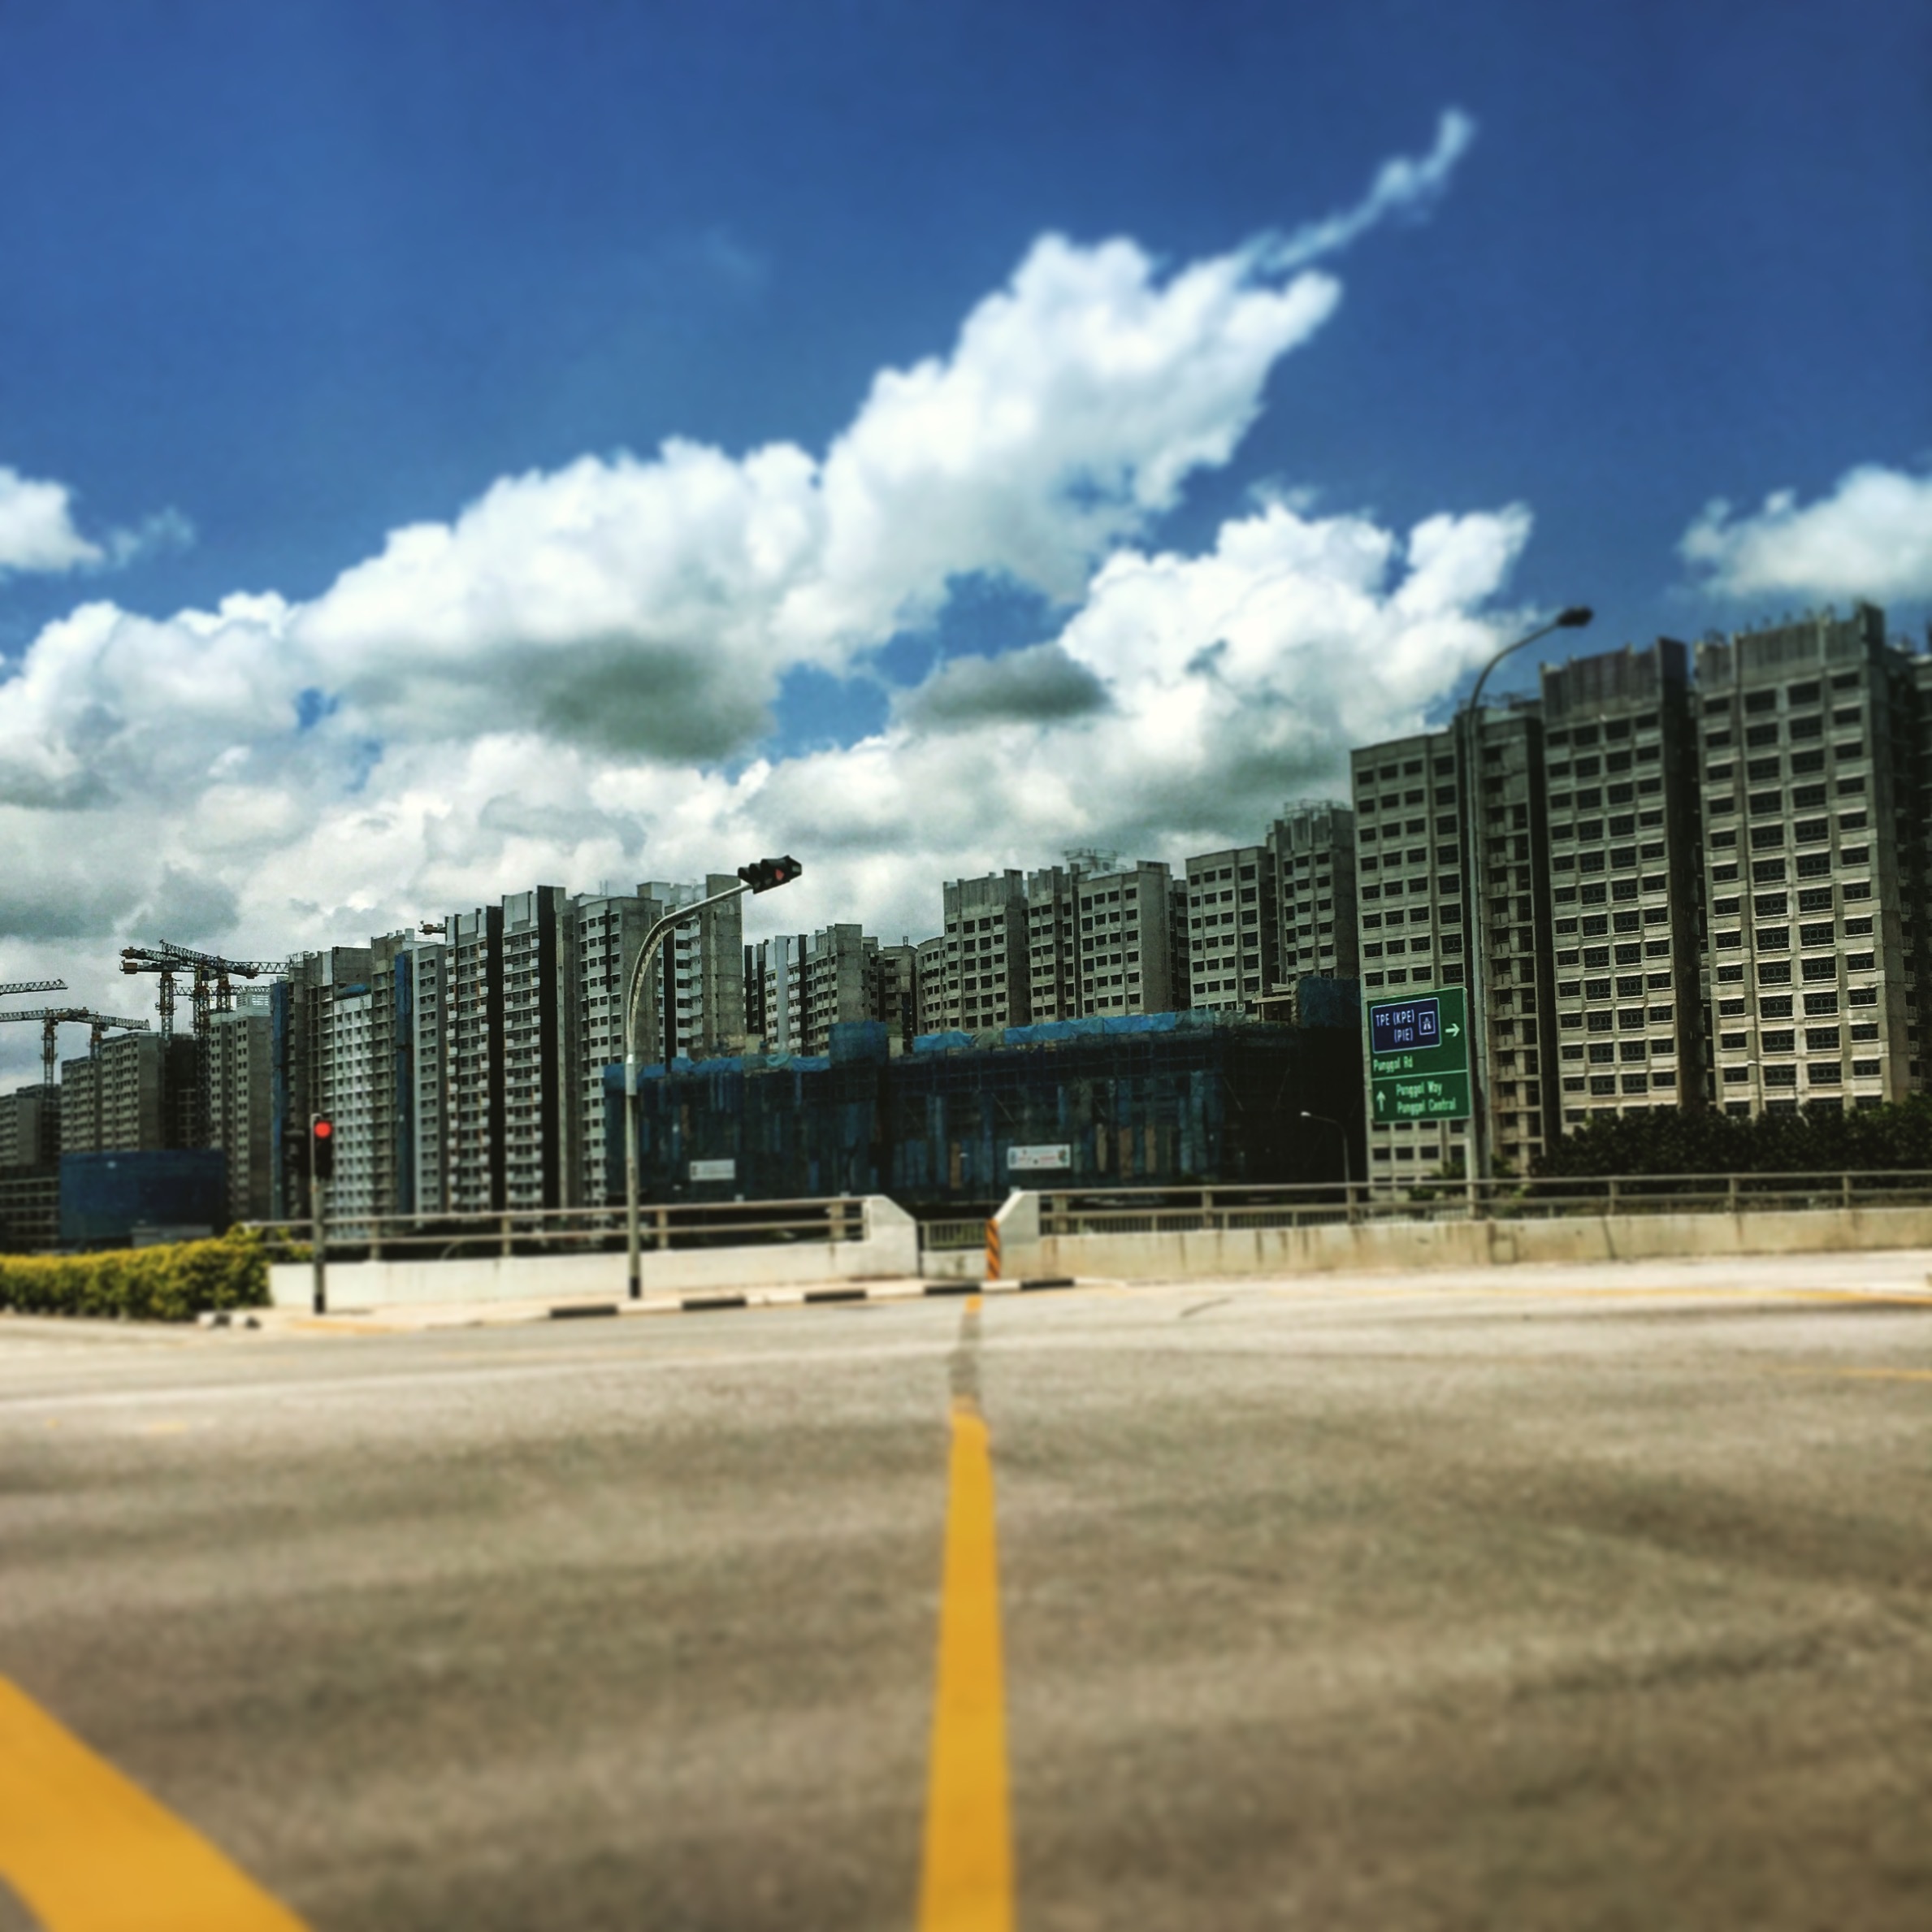
structure, skyline, city, skyscraper, cityscape, downtown, transport, suburb, stadium, tower block, urban area, residential area, human settlement, sport venue